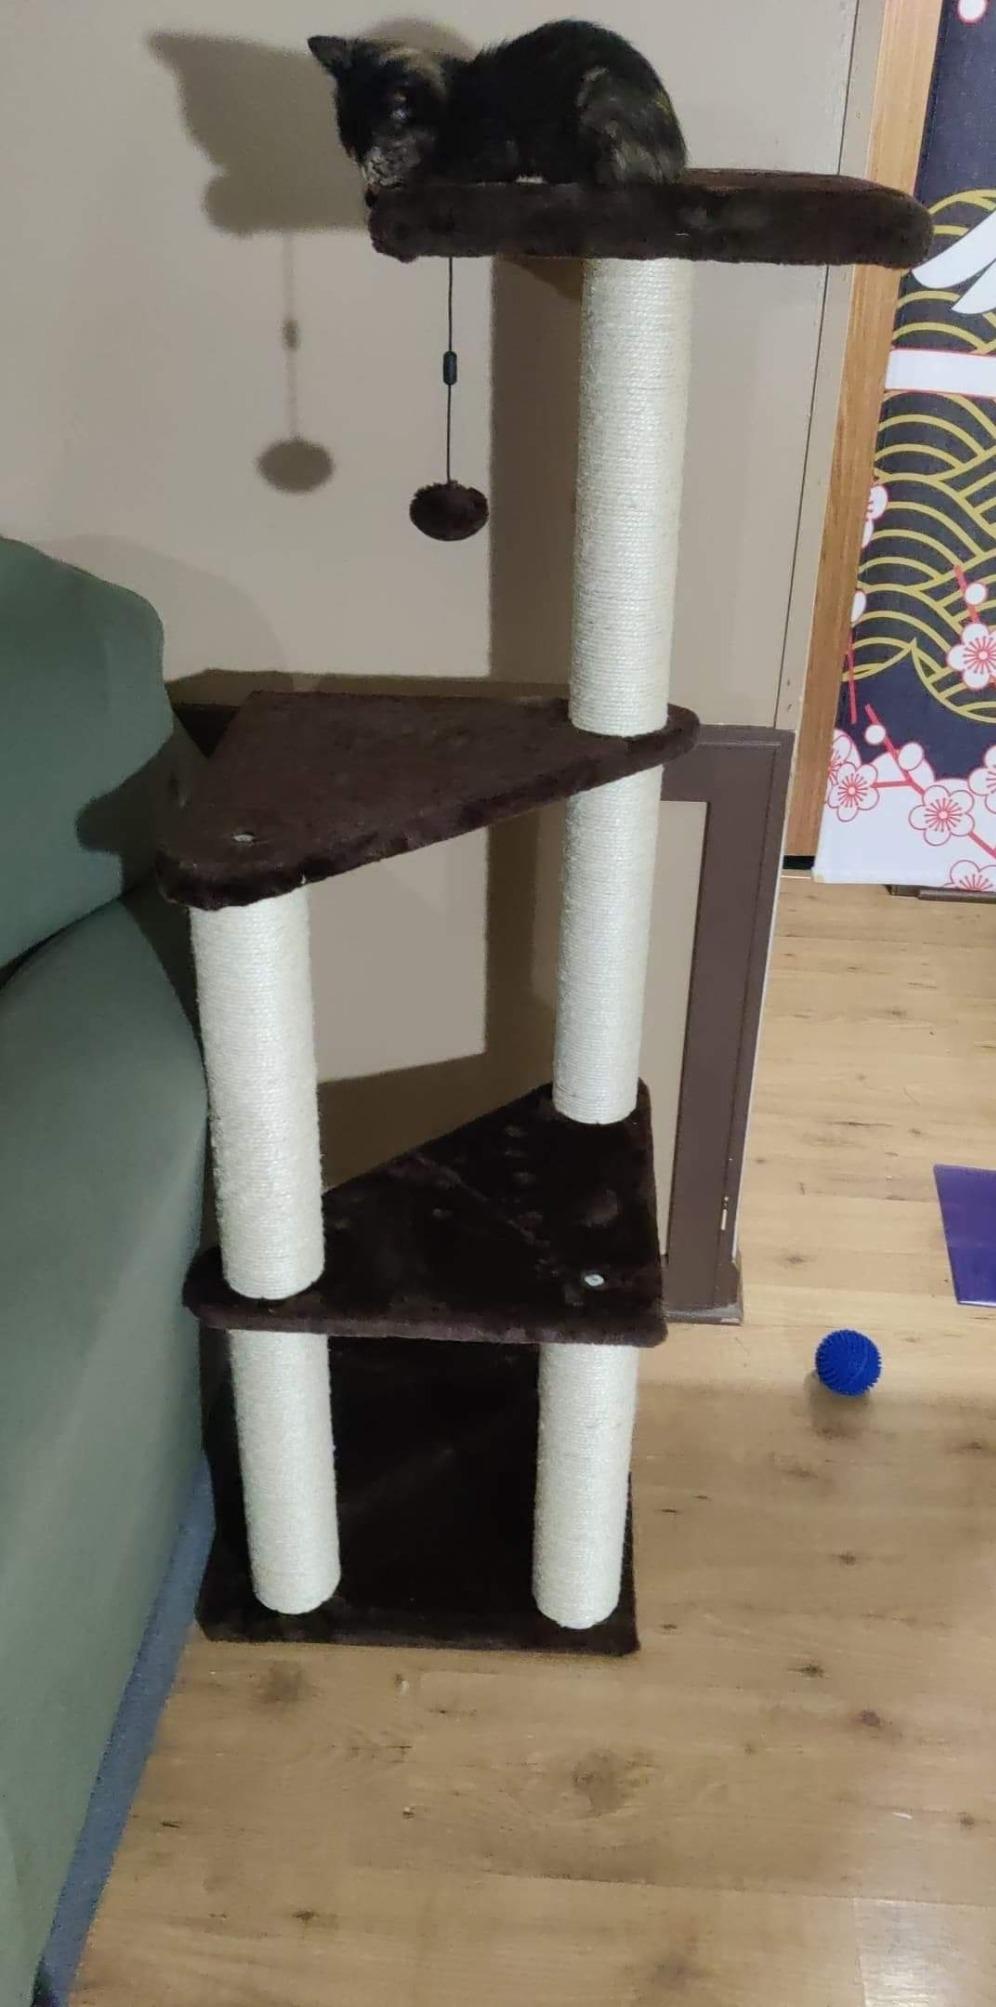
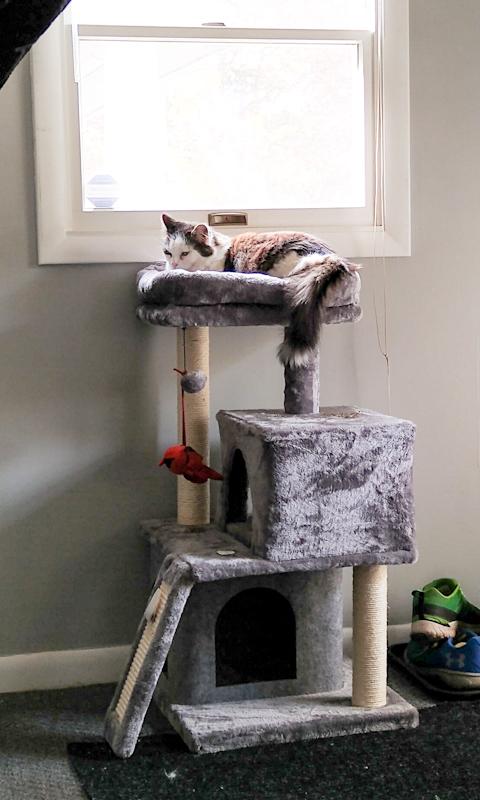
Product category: items_cat tree
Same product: no